Tyson Gay

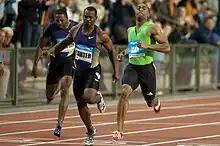
Gay winning the Diamond Race final at the Memorial van Damme

The 100 m at the DN Galan meeting in Stockholm saw Gay's first match-up of the year against Bolt. He surprised the Olympic and World champion with a resounding victory, beating him with 9.84 to Bolt's 9.97 seconds. This was only the second time Bolt had lost a 100 m final – the first occurring in July 2008 against Powell (also at Stockholm Olympic Stadium). Gay broke Powell's stadium record and earned a one carat diamond for the feat. Gay chose not to overstate the significance of the win, acknowledging that Bolt was far from peak fitness: "It feels great to beat Usain but deep down inside I know he is not 100%. I look forward to beating him when he is". With Bolt and Powell both out with injuries, Gay won unchallenged at the London Grand Prix the following week, running a world leading time of 9.78 seconds despite poor weather. A victory at the Memorial van Damme in 9.79 seconds earned him the first Diamond Race Trophy for the 100 m.